EDUfair

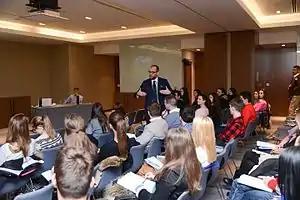

Beside exhibitor booths, visitors can attend accredited academic and professional seminars, workshops and programs offered to both students and lecturers. Through these, students can learn about various Serbian and foreign study programs, scholarships and job opportunities after graduation. On the other hand, lecturers can acquire valuable skills and knowledge for their further professional improvement.